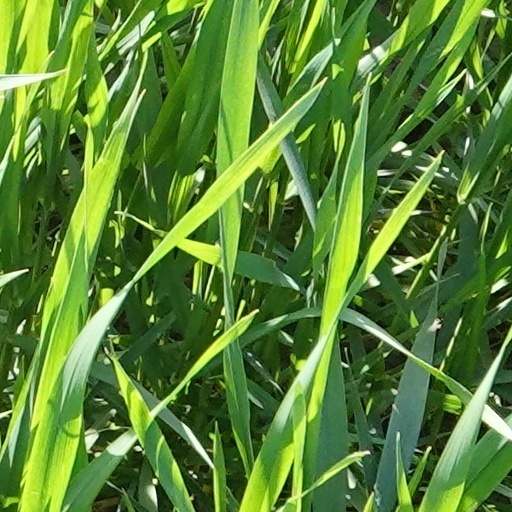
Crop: wheat